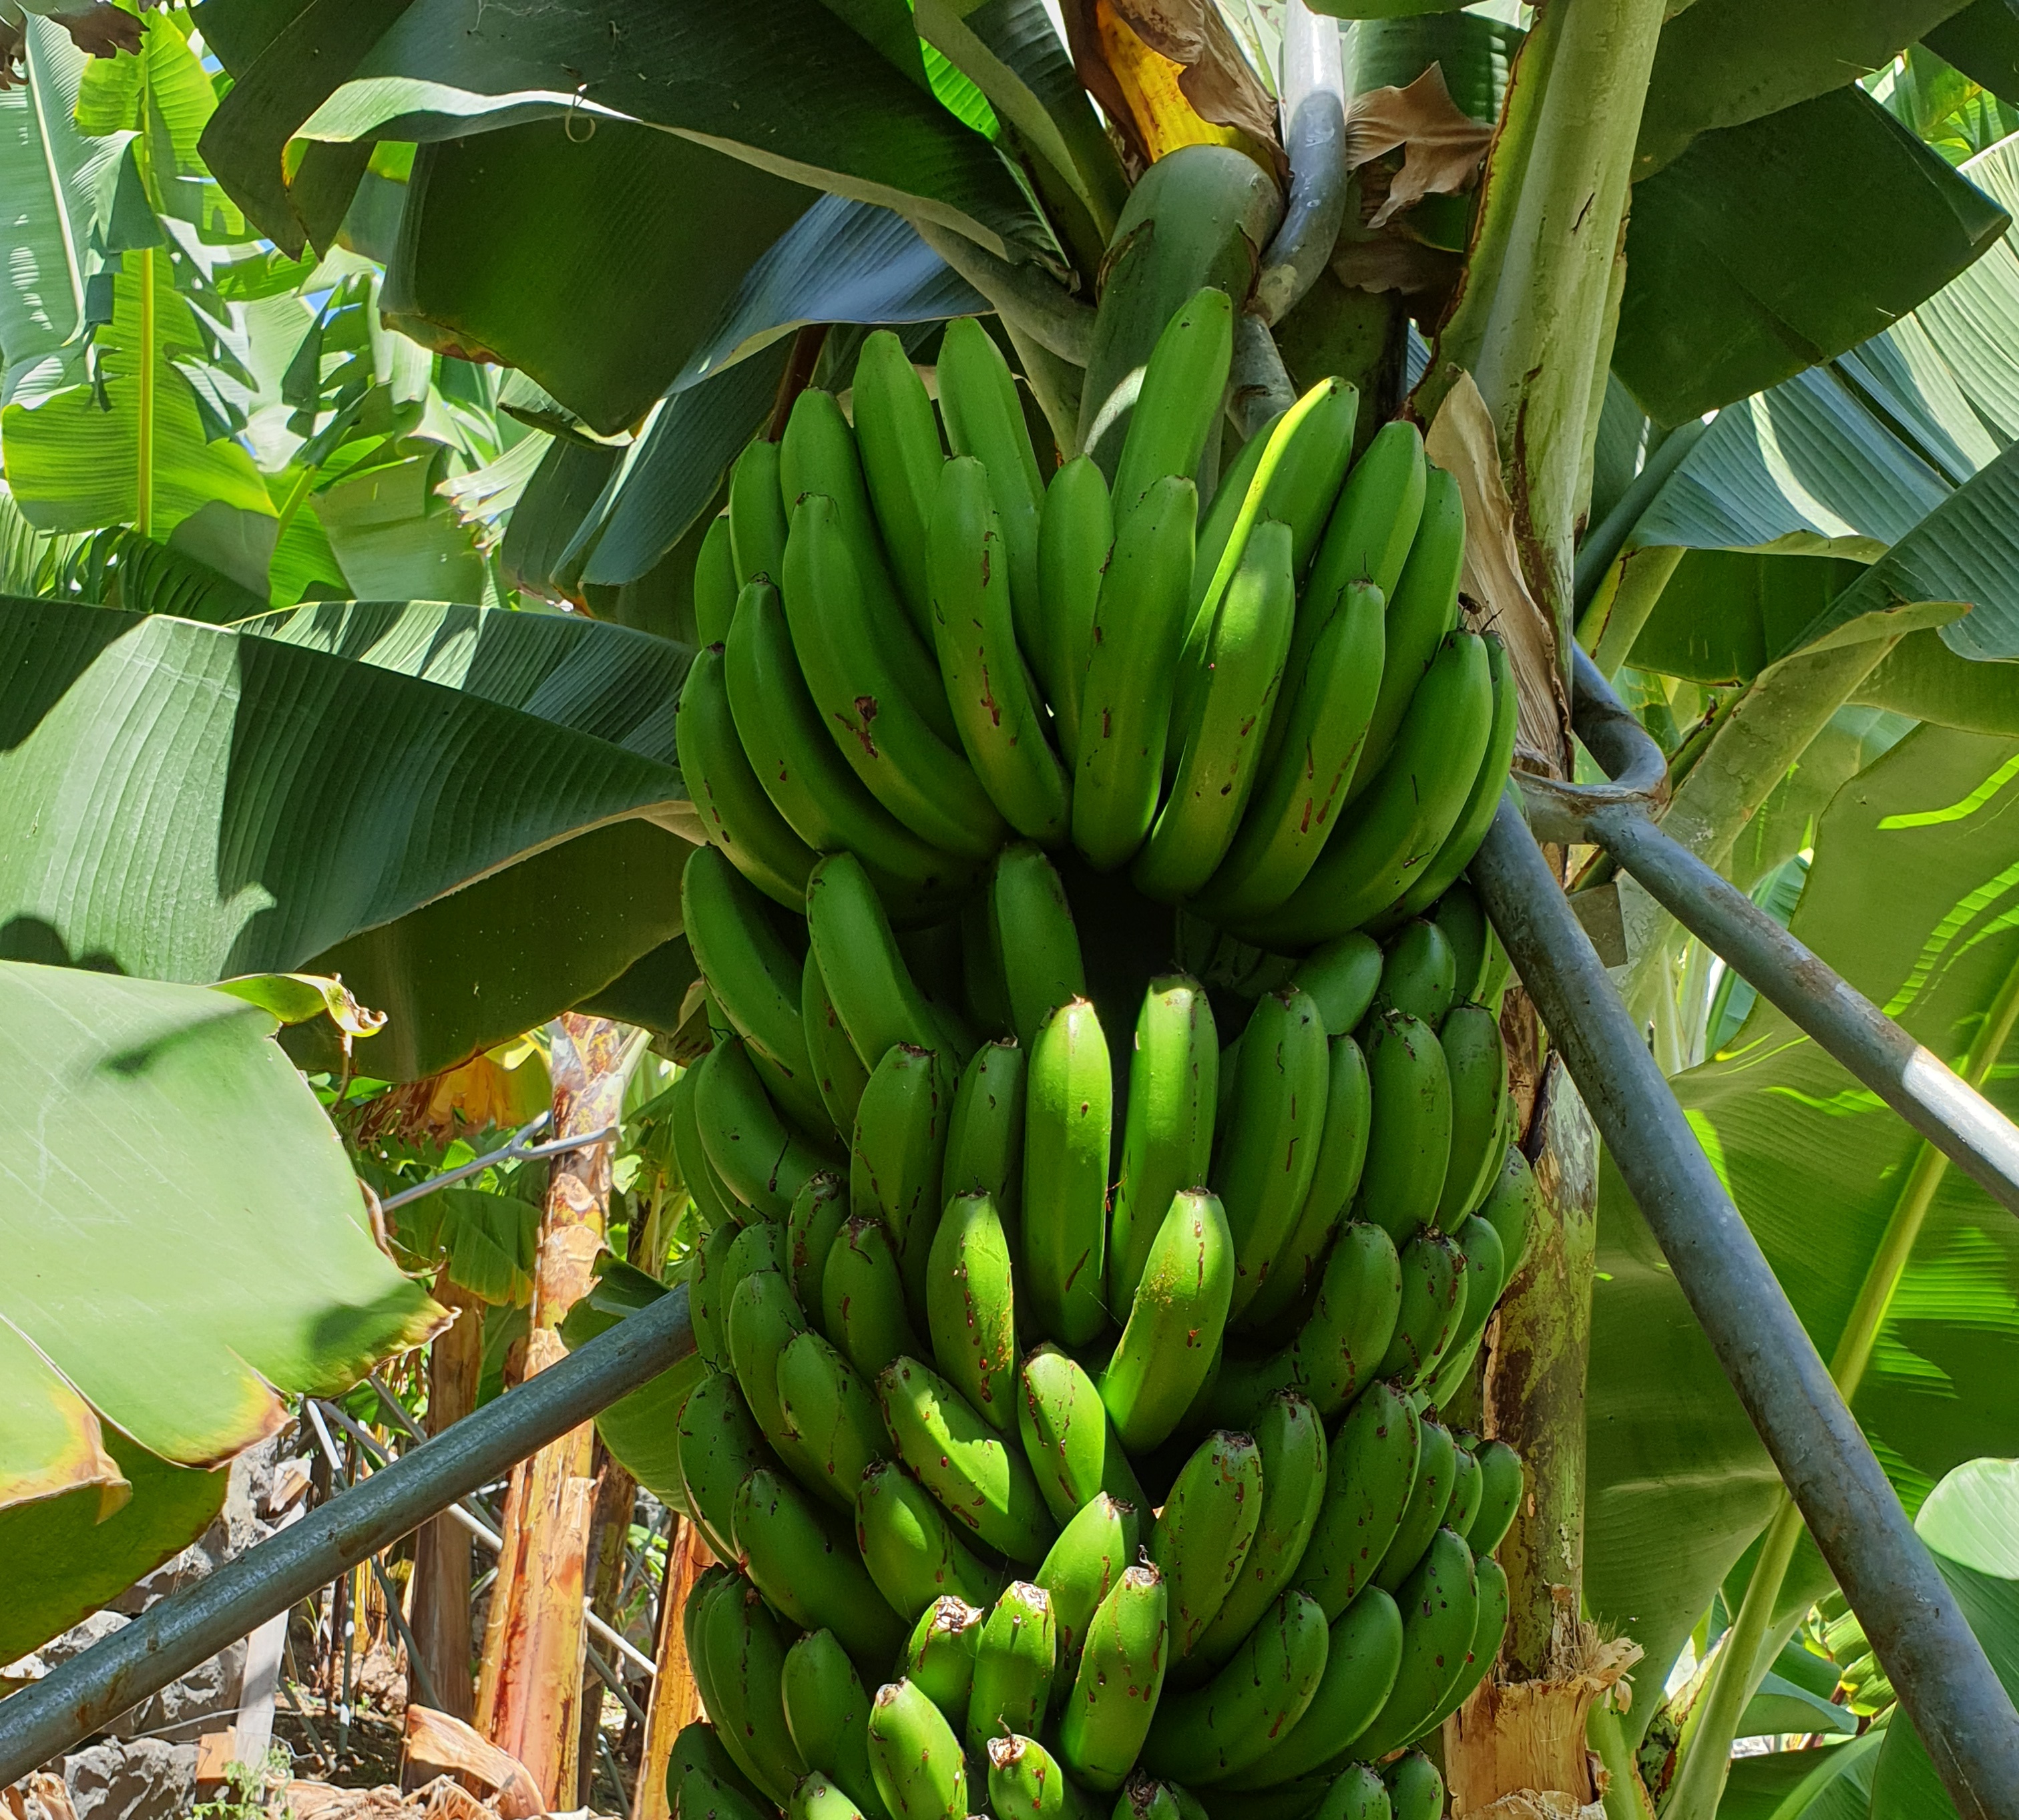
Label: Keep